Kladovo

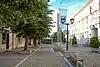
Pedestrian zone

Kladovo has one hospital, two daycare and kindergarten centers, one elementary school (grades 1 through 8), one high school and several vocational schools.